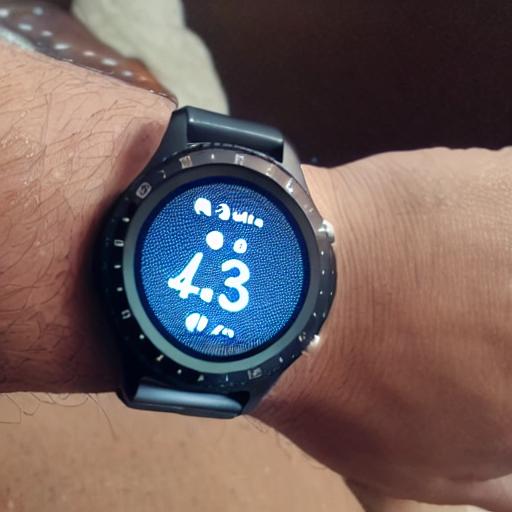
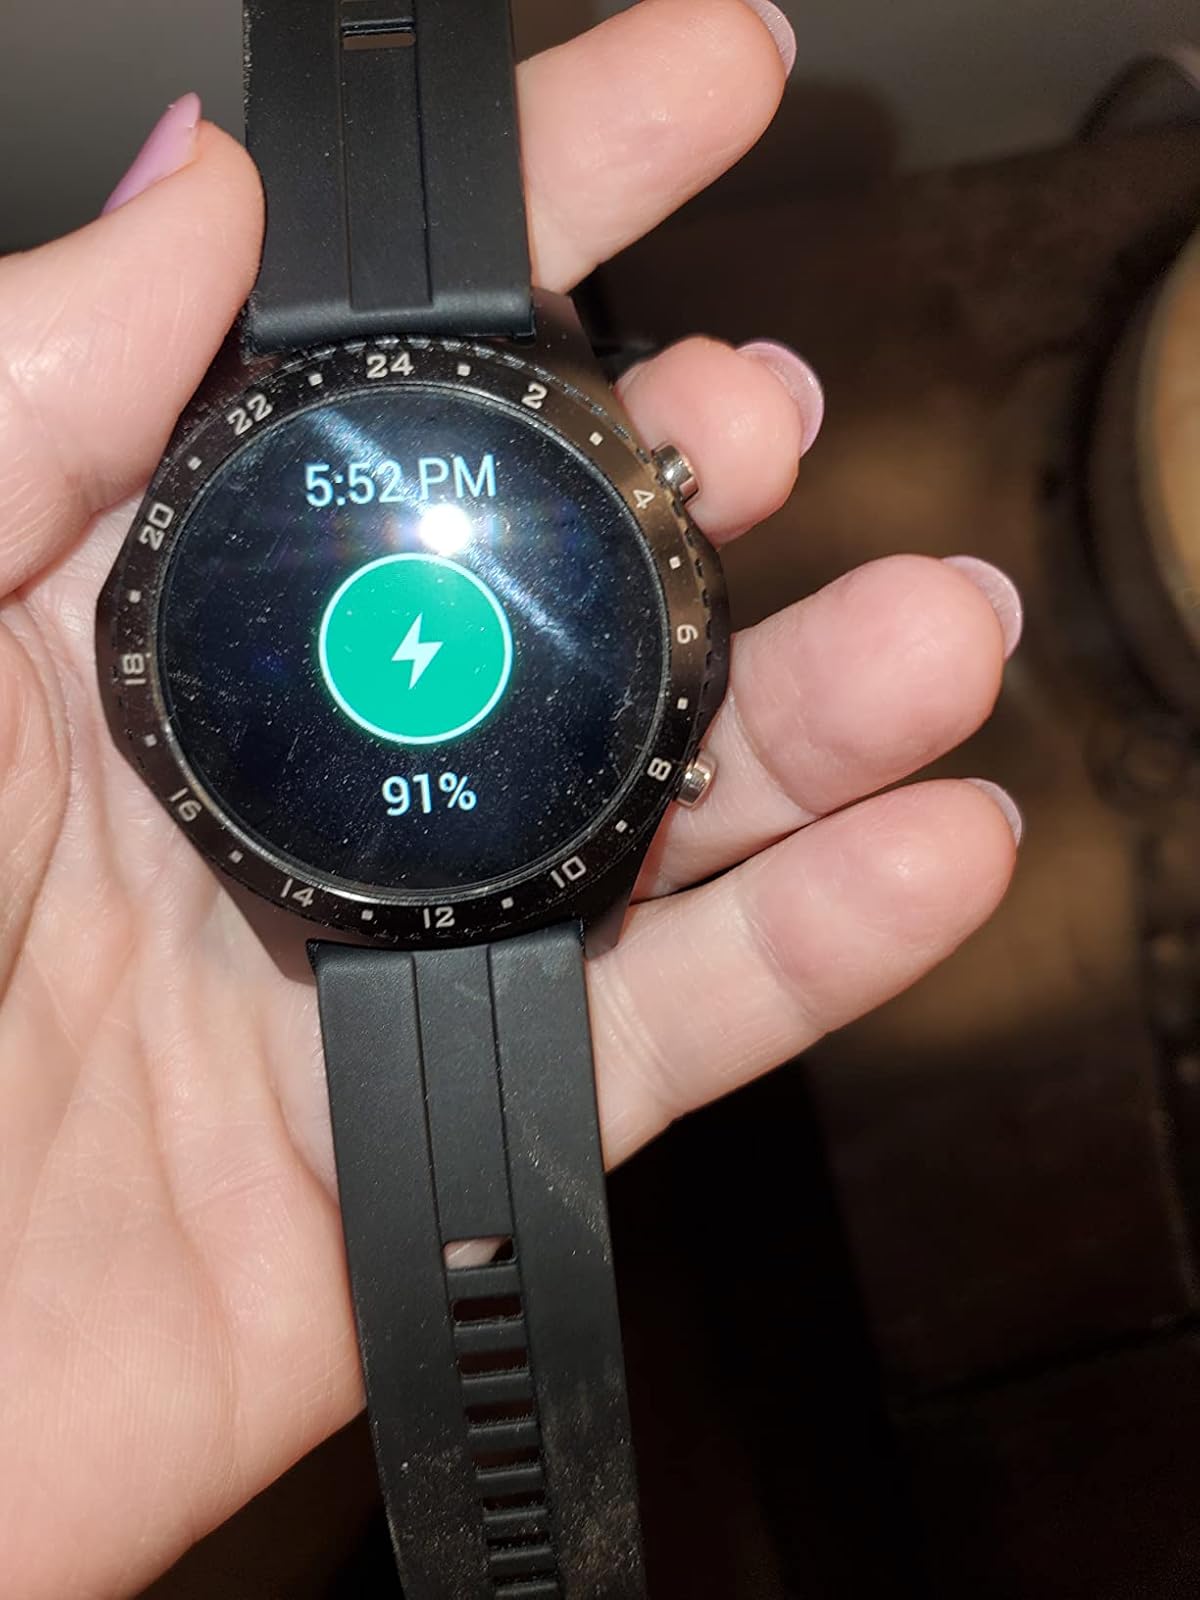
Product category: smartwatch
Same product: no